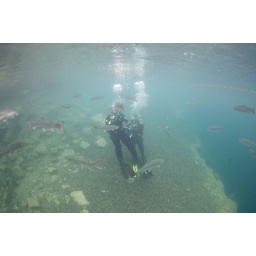
Trout!Nikon D2Xs in Subal ND2Tokina 10-17 with green water magic filter